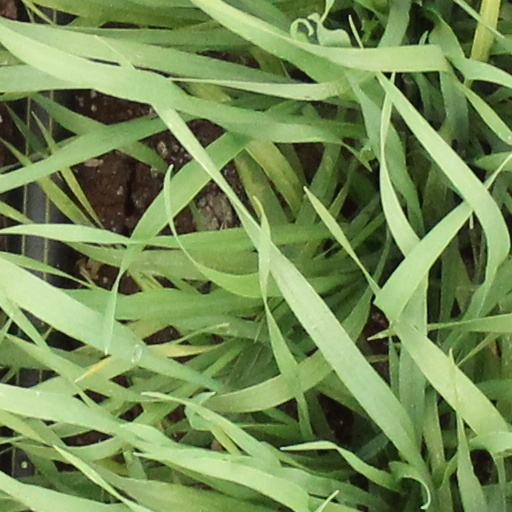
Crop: wheat